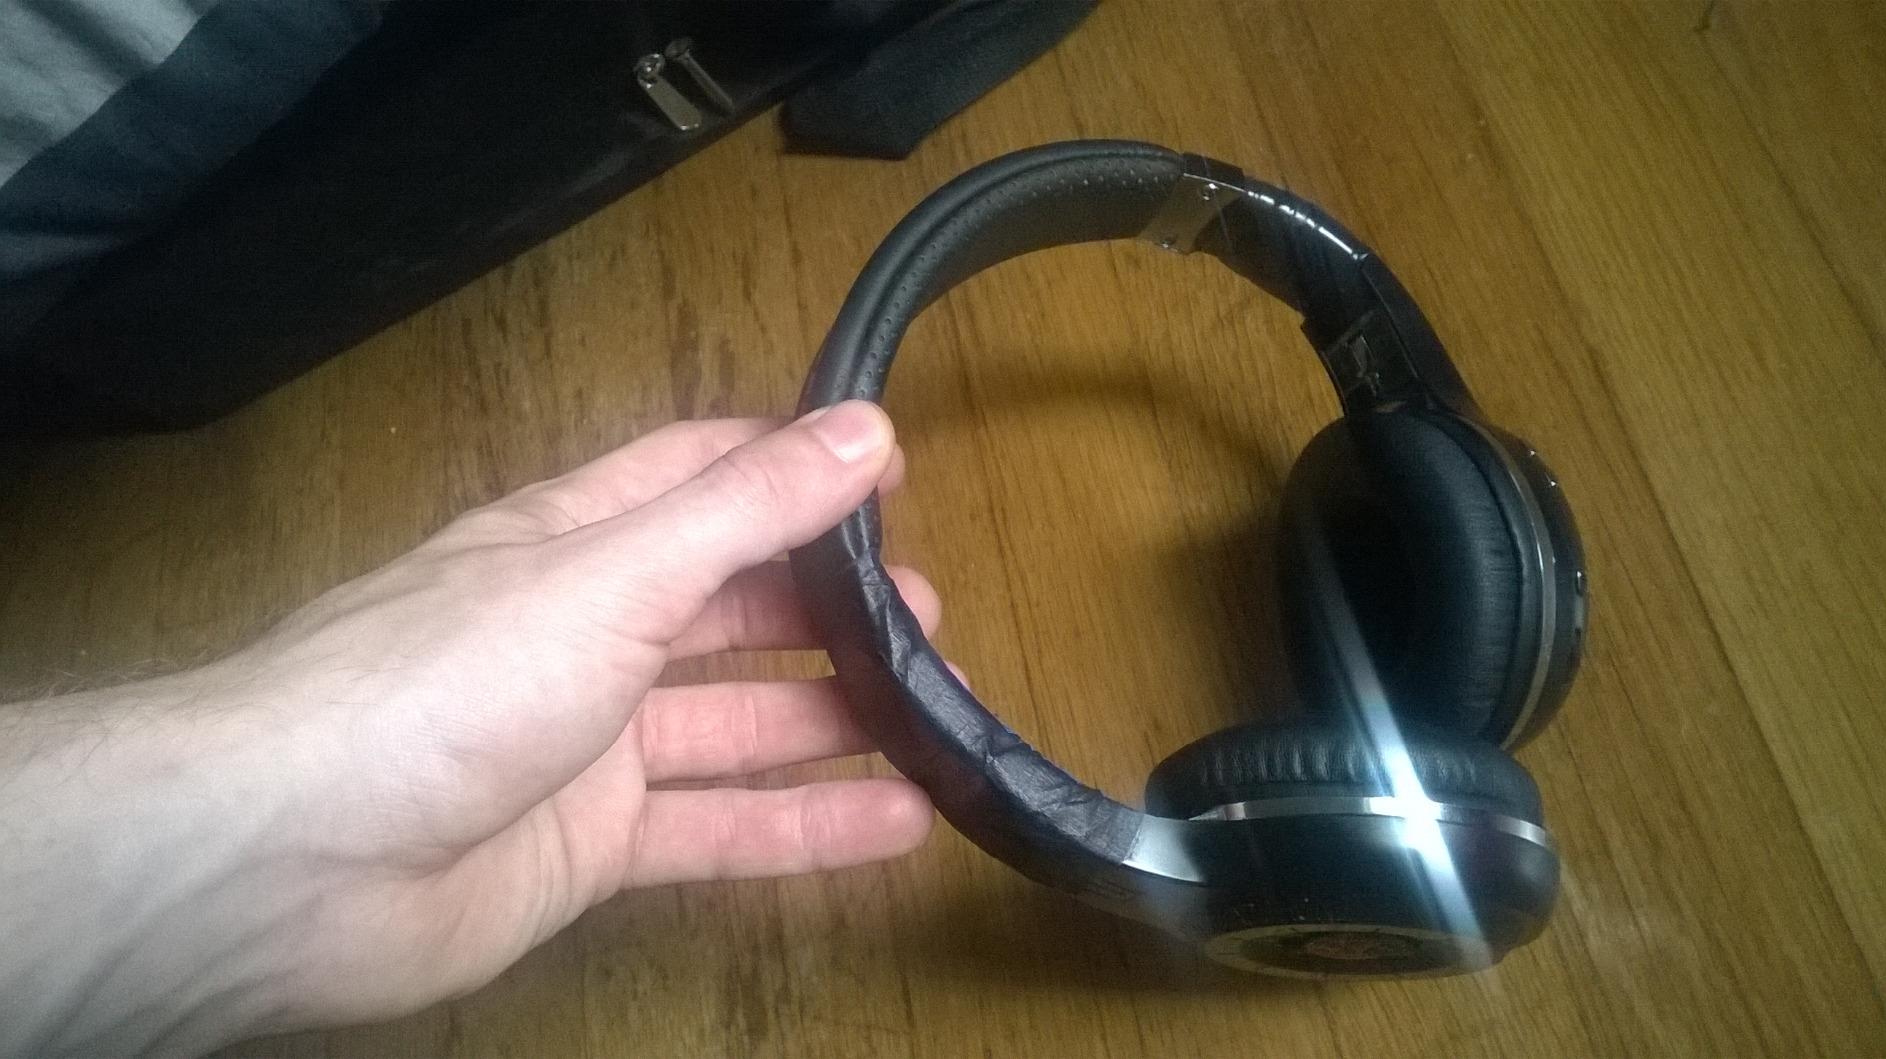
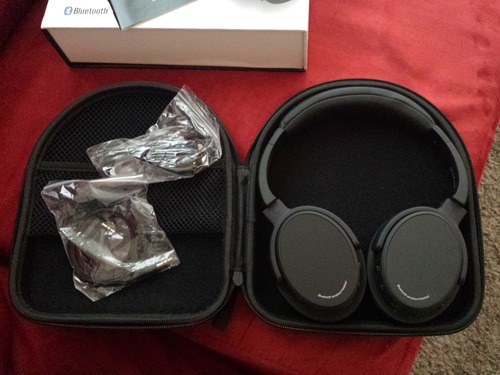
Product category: headphones
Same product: no